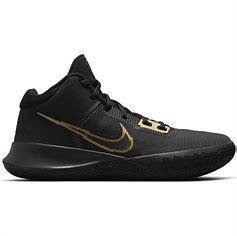
Brand: Nike
Model: Kyrie Flytrap 4